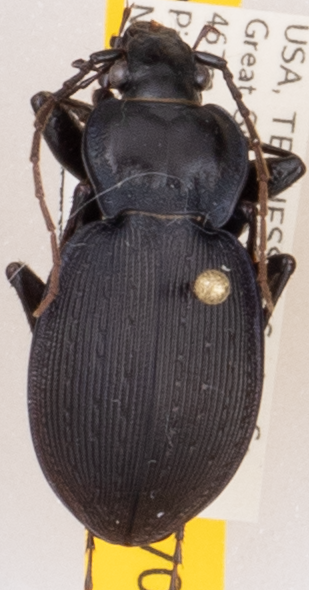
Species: Carabus goryi
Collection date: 2019-06-25
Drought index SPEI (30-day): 0.13
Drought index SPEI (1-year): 2.09
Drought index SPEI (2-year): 2.09